Vivienne Baber

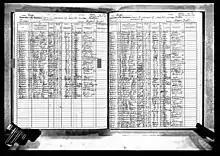
1925 NY census, Baber family

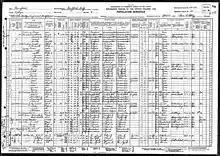
1930 U.S. census, Vivian Baber

Baber was born in 1911 in Brooklyn, New York, to parents Henry and Ethel. For the 1925 New York state census, her family's race is listed as Creole. Her father was a bank clerk and she had a younger sister named Muriel. By 1930 she had changed the spelling of her name to "Vivian". She began acting on stage productions in 1929, at age 18; her first role was the main character in the play, "Harlem". Before that, she had sung in a cabaret chorus. In a 1932 interview, Baber said she had "Indian and English blood in [her] veins", and described herself as "three-quarters white and one-quarter colored". She also said she had danced at the Brooklyn Academy of Music, and still lived in the borough.